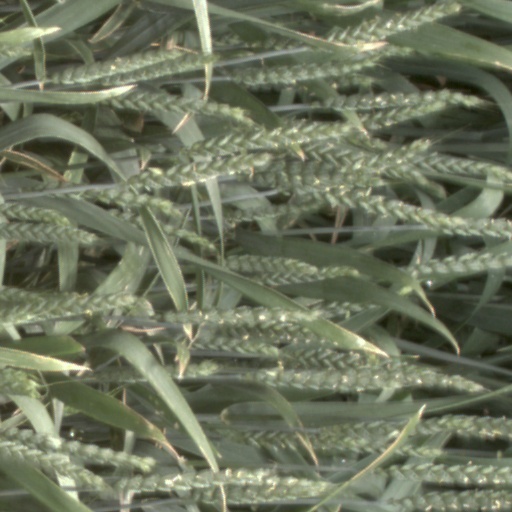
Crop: wheat